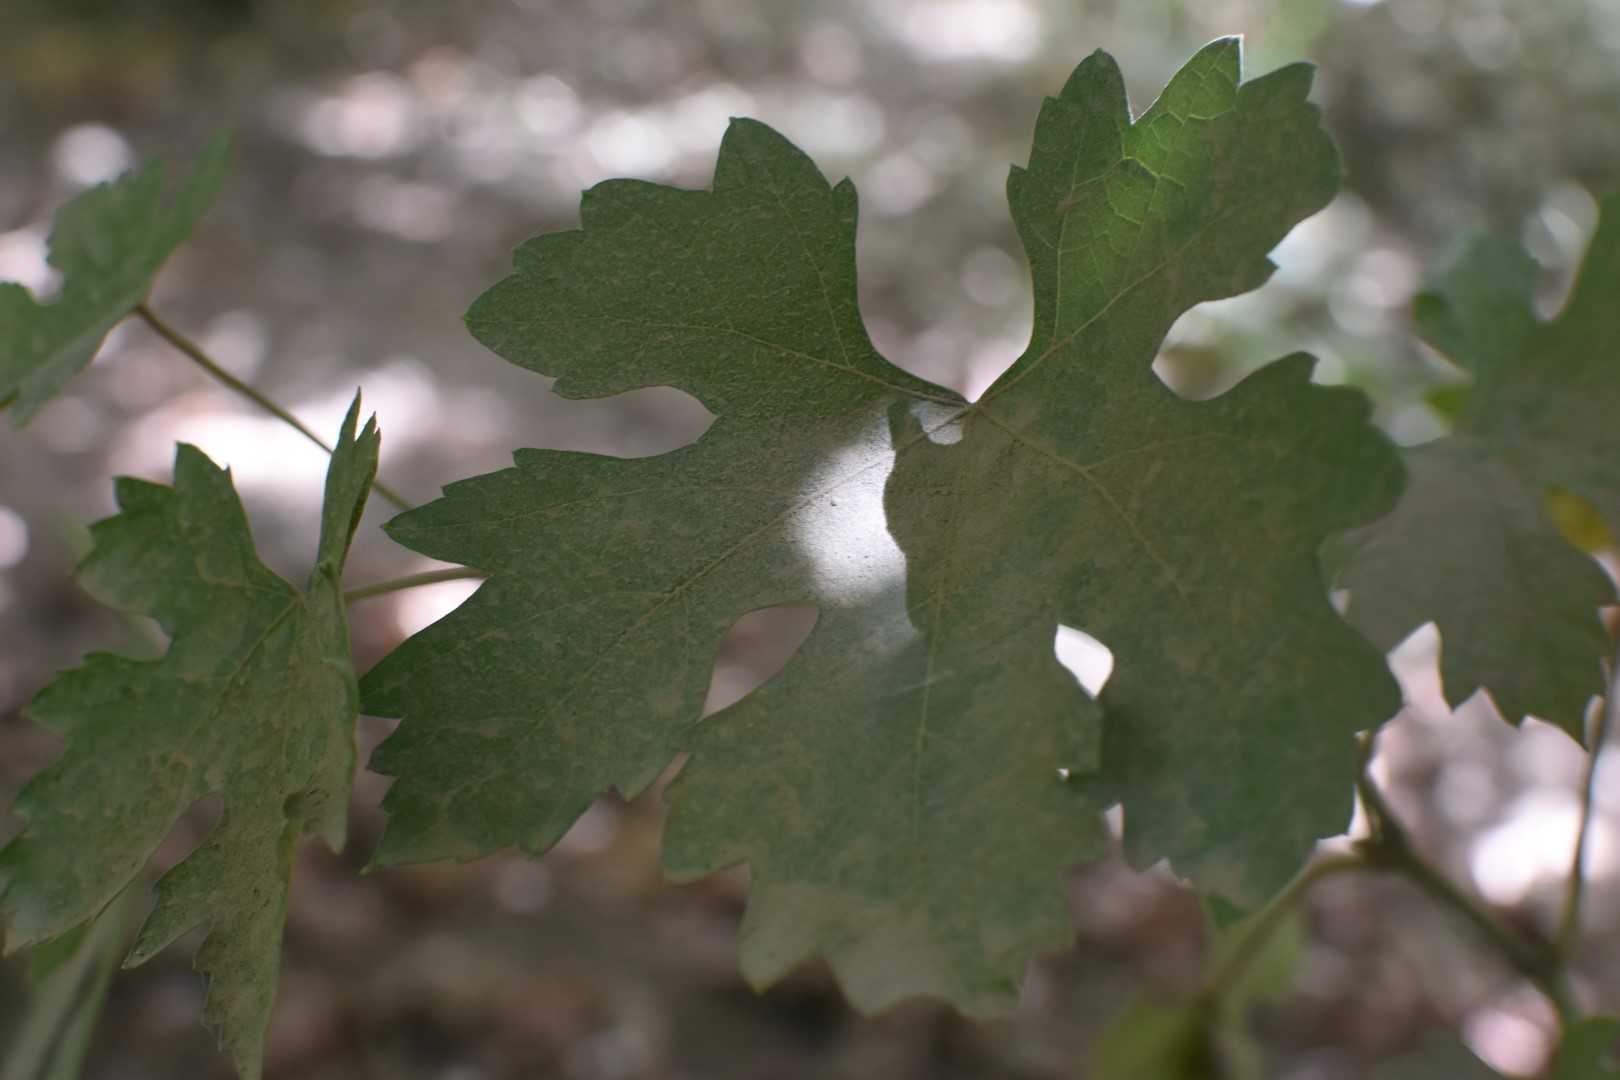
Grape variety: Riasi